Josquin des Prez

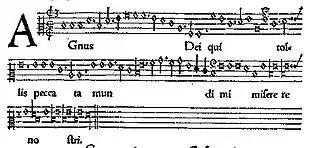
Agnus Dei II, from Josquin's "Missa L'homme armé super voces musicales", as reprinted in the "Dodecachordon" of Heinrich Glarean

There is little information on Josquin's reputation during his lifetime. His composition of masses was commended by Paolo Cortesi, and the poet Jean Molinet and the music theorists Gaffurius and Pietro Aron wrote about his works. Josquin's popularity during his lifetime is also suggested by publications: Petrucci's "Misse Josquin" of 1502 was the first single-composer mass anthology, and Josquin was the only composer whose masses merited a second and a third volume. Fallows asserts that Josquin gained European renown between 1494 and 1503, since the Petrucci publications and references by Gaffurius and Molinet occurred during this time. After Josquin's death, humanists such as Cosimo Bartoli, Baldassare Castiglione and François Rabelais praised him, with Bartoli describing him as Michelangelo's equal in music. Josquin was championed by the later theorists Heinrich Glarean and Gioseffo Zarlino, and the theologian Martin Luther declared "he is the master of the notes. They must do as he wills; as for the other composers, they have to do as the notes will."